Loo Hor-kuay

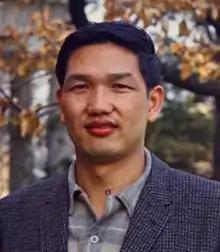
Loo, 1968

Loo Hor-kuay (20 August 1934 – 10 October 2009), also known as George Hughko Lo, was a basketball player who played as a center.